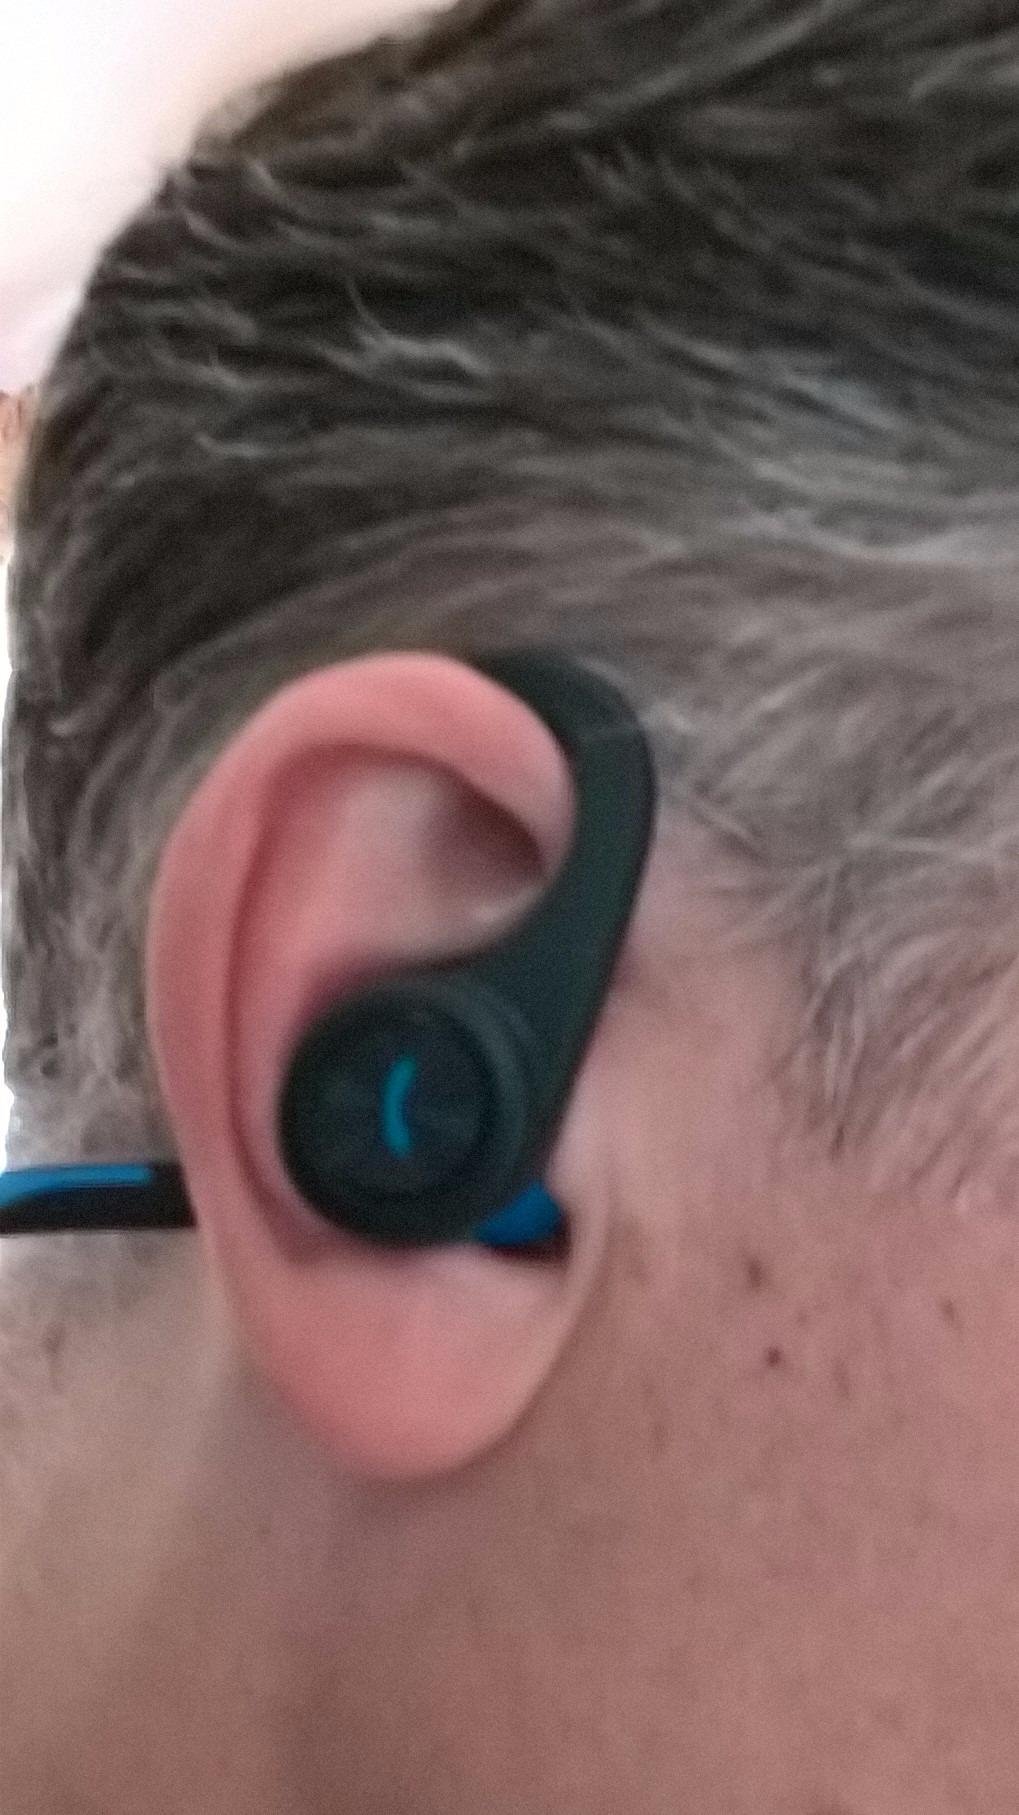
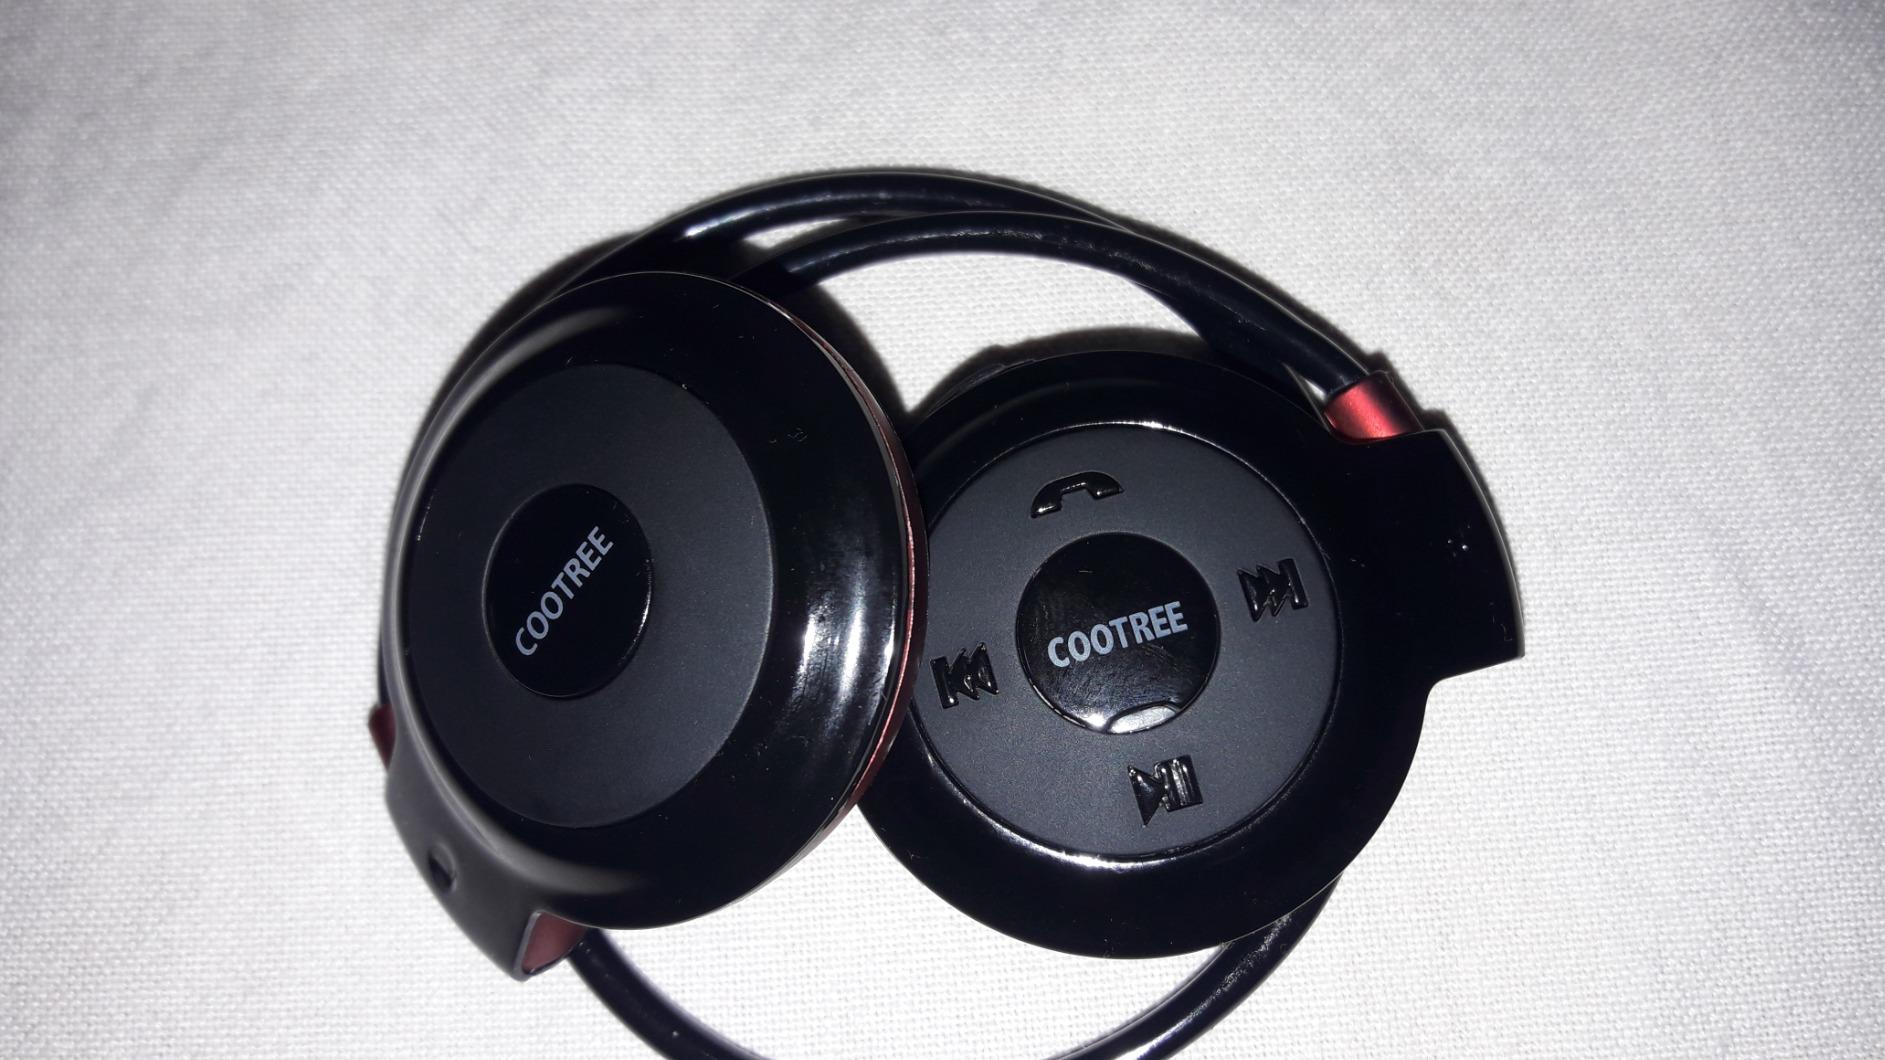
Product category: headphones
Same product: no